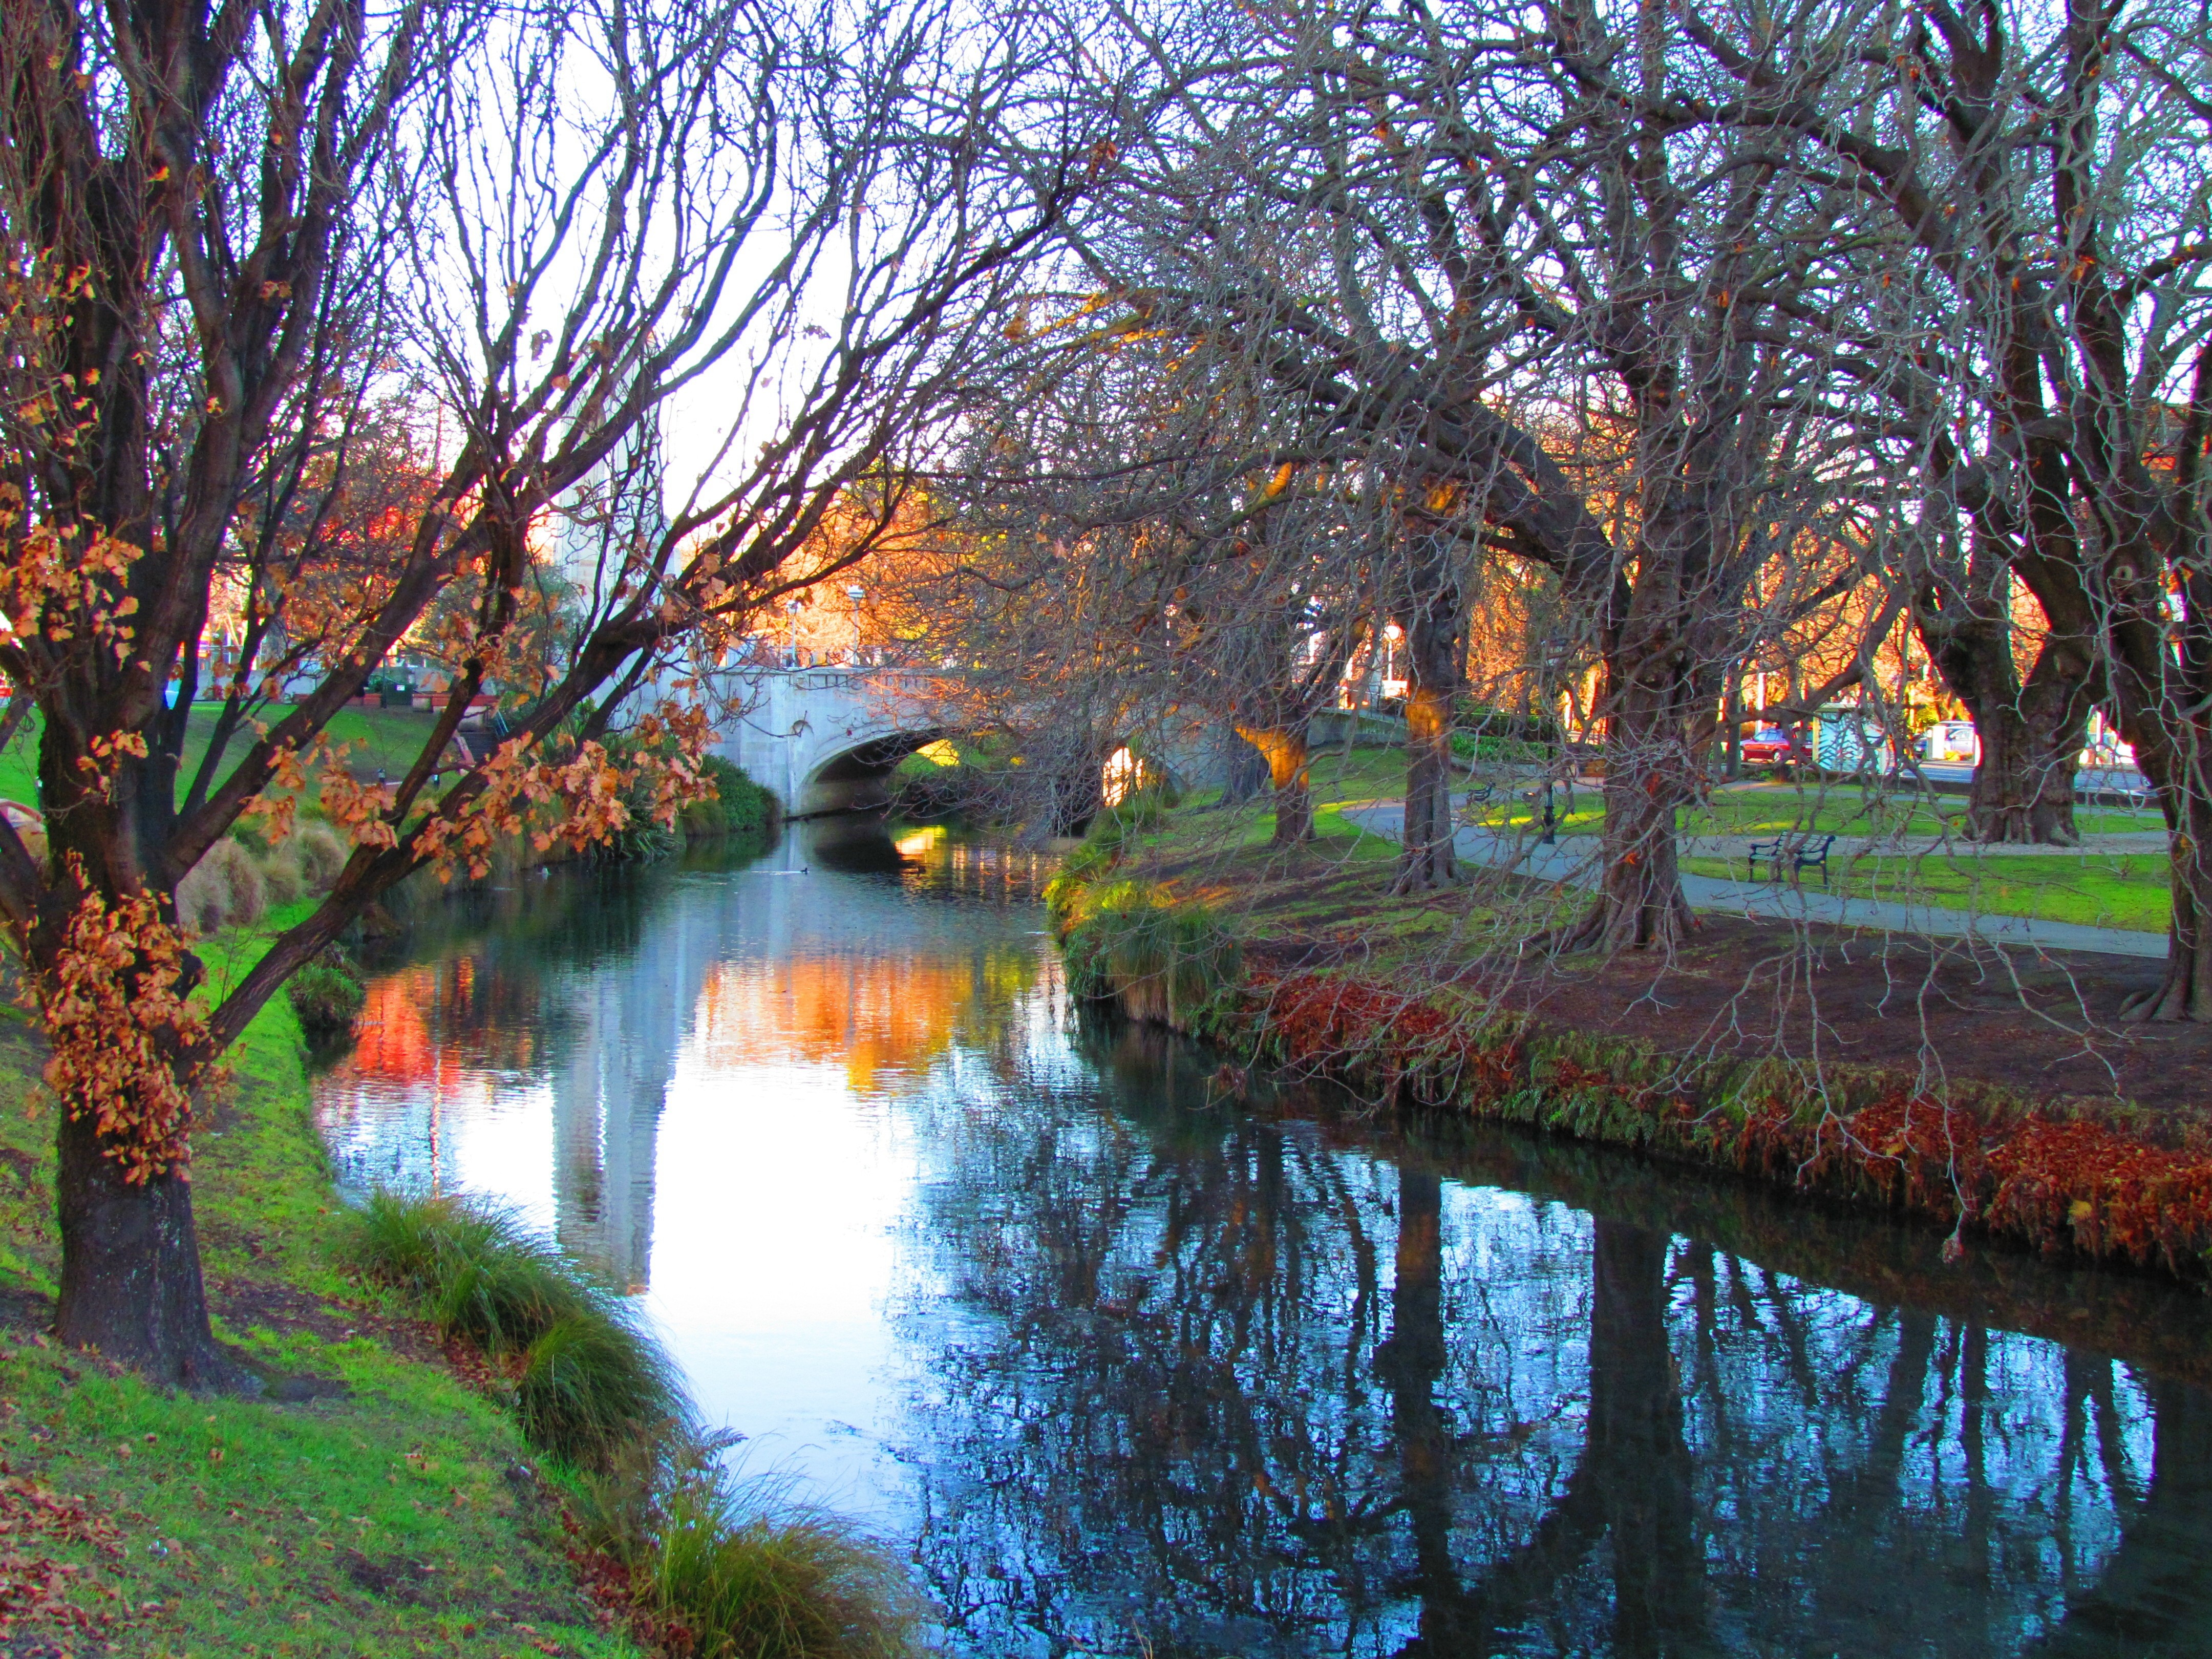
landscape, tree, nature, outdoor, leaf, flower, lake, river, land, canal, pond, environment, reflection, scenic, natural, autumn, park, scenery, garden, season, waterway, new zealand, woodland, christchurch, woody plant, bridge fall